Die Rheinnixen

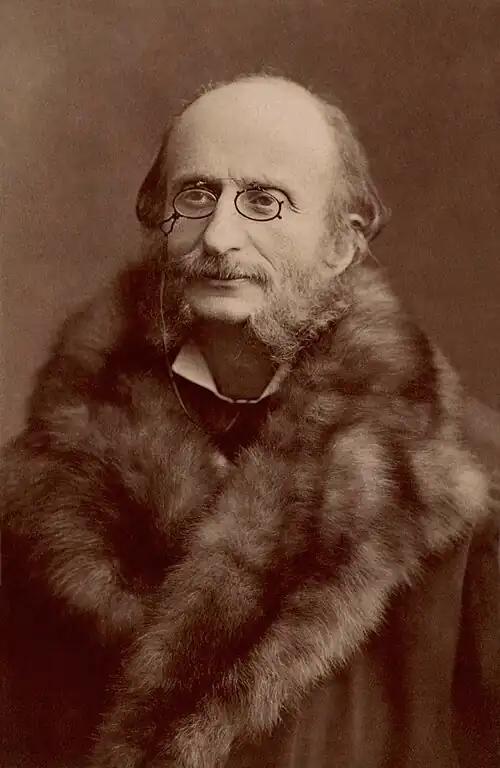
Jacques Offenbach by Nadar, c. 1860s

Die Rheinnixen (French: "Les fées du Rhin"; English "The Rhine Nixies") is a romantic opera in four acts by Jacques Offenbach. The original libretto by Charles-Louis-Étienne Nuitter was translated into German by .